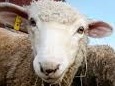
Label: no pain